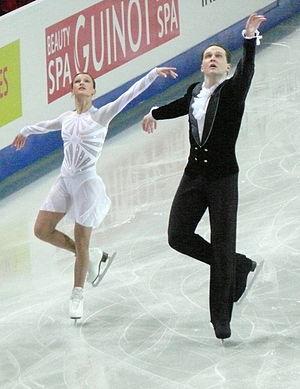
Stanislav Morozov, né le 1ᵉʳ février 1979 à Iekaterinbourg, est un patineur artistique ukrainien.